History of British Airways

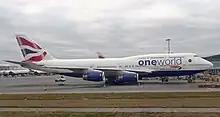
British Airways Boeing 747-400 in Oneworld livery at Heathrow Airport

British Airways also used some of its prosperity to upgrade and replace much of its fleet. Aircraft acquisitions included the Boeing 747-400 and the Boeing 777, aimed to phase out the remaining Lockheed L-1011 TriStars and McDonnell. Six of the disposed TriStars ended up seeing service as aerial refuelling tankers in the Royal Air Force. Another acquisition was BA's first purchase from Airbus of A320 aircraft.